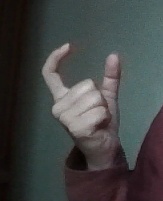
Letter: nun